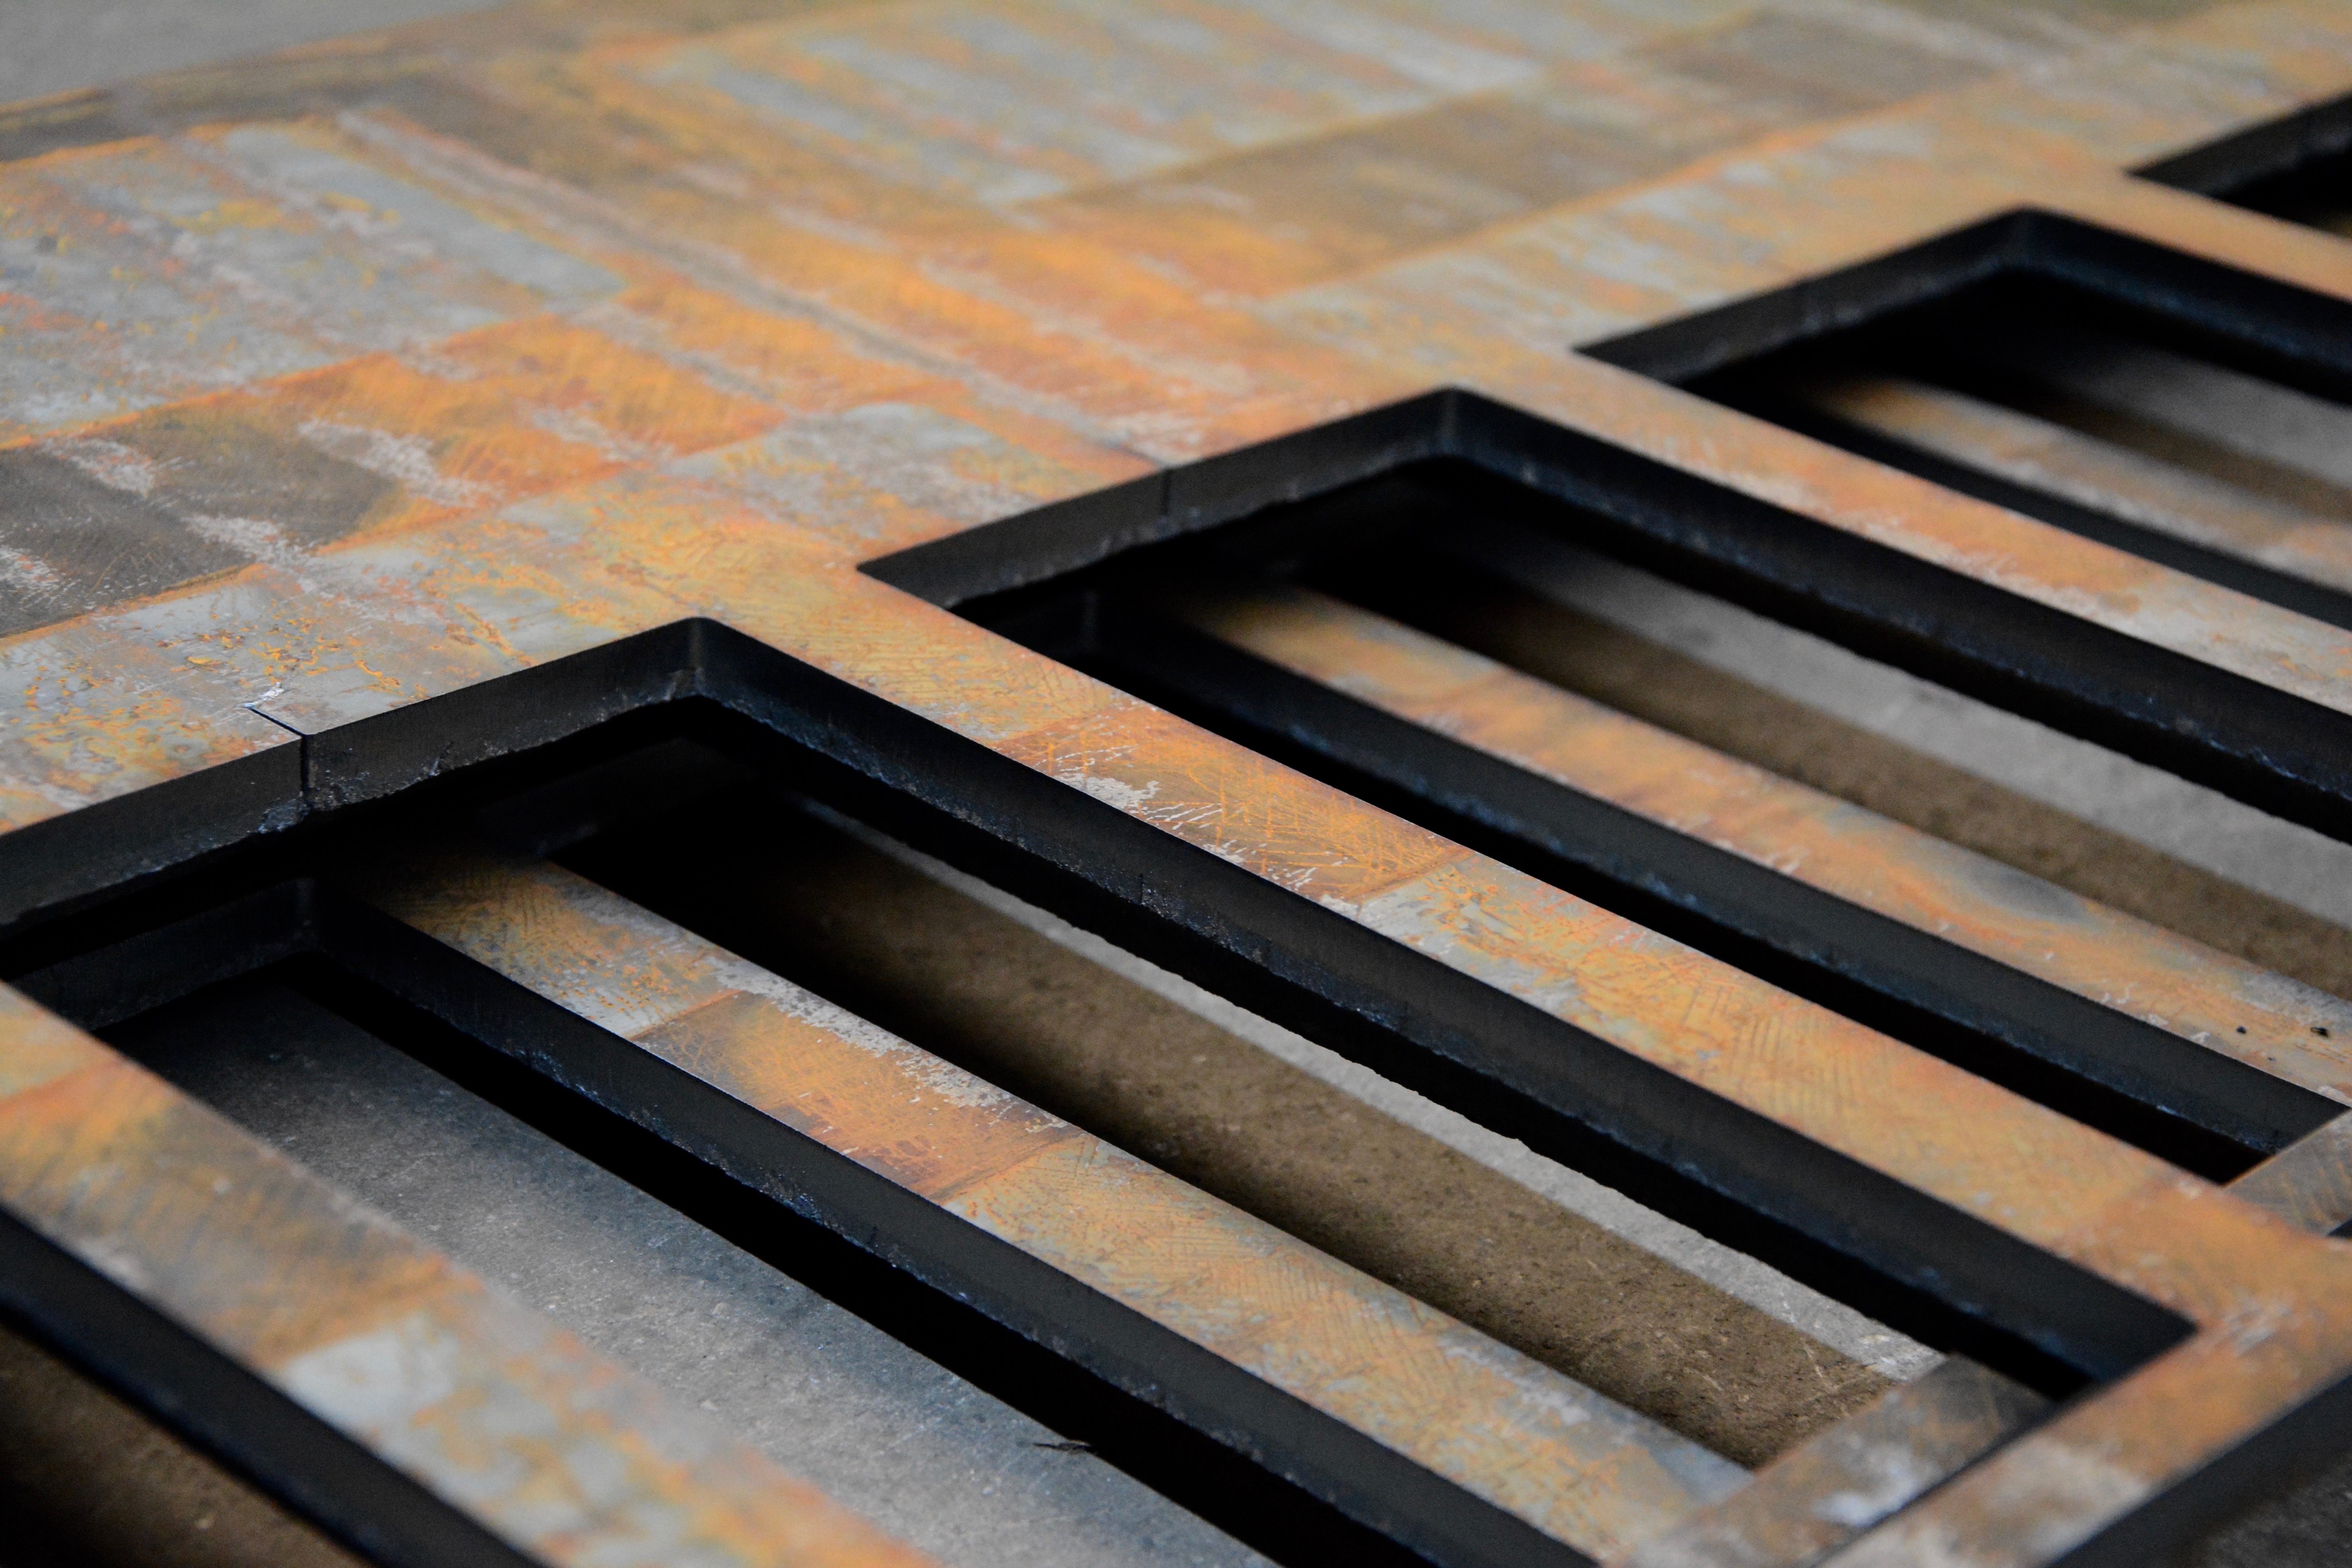
table, wood, floor, roof, beam, furniture, material, hardwood, flooring, man made object